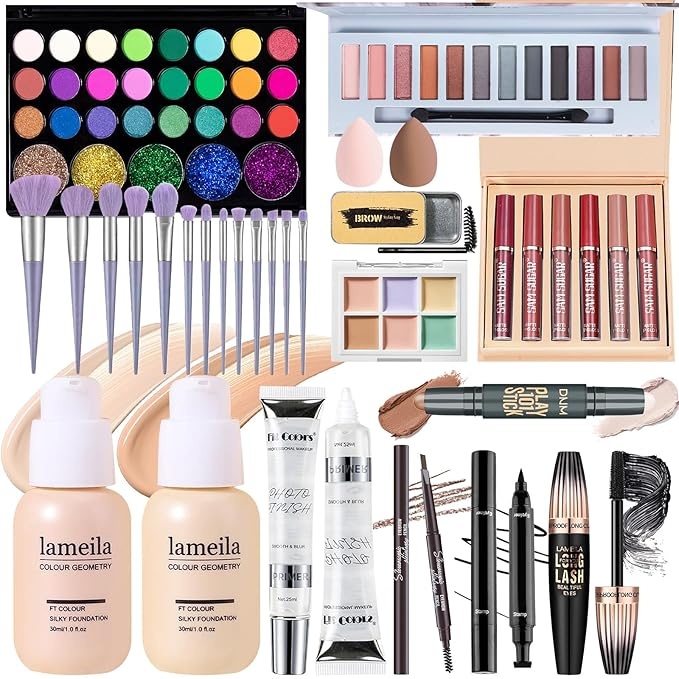
Makeup Set, Makeup Set Full Kit, Makeup Present Set For Women Girls Teens, Full Face Makeup Set For Women Girls Teens, Multipurpose Makeup Sets, Beginners and Professionals Alike
About This [Makeup Set] The professional makeup kit includes full coverage natural & buff beige foundation, 29 colors matte & shimmer eyeshadow palette, 12 colors smoky eyeshadow palette, 6 colors matte velvet liquid lipsticks set, face primer, dual-ended highlighter counter stick, 9 color correcting palette, eyebrow soap, dual-ended eyebrow pencil, winged eyeliner stamp, waterproof mascara, 13 pcs makeup brush & 2pcs makeup sponges. It can meet your different makeup needs. [Complete cosmetics] The makeup set contains various shades and styles, allowing you to blend and match different make-up styles on different occasions, like casual, salon, festival, wedding, party or any other special occasions. It also helps makeup beginners to try different make-up styles and find the most suitable one. [High Quality Cosmetics] All the cosmetics are highly-pigmented and waterproof, ensuring your makeup is long-lasting and beautiful. [The Best Makeup Present] It is a perfect makeup present for Women or girls, mothers or girlfriend, makeup starters or professionals of all ages on Christmas, Mother’s Day, Valentine’s Day, Halloween, Birthday and Other festivals. [Easy to Carry] You can easily put all the kits in your portable size cosmetic bag and take away together for a business trip or fashion travel. It just takes a small space in your luggage and gives you a beautiful look all the day. Overview Color : Set B Brand : YBUETE Finish Type : Matte Coverage : full Item Form : Powder
Brand: YBUETE
Category: Health & Beauty > Personal Care > Cosmetics > Cosmetic Sets